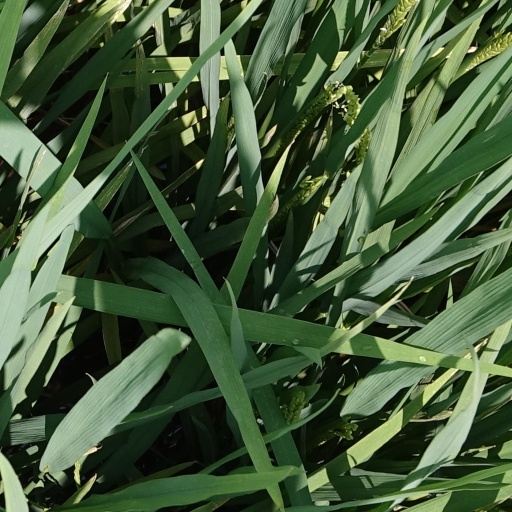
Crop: rice